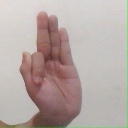
अक्षर: फ